Charles Clarke

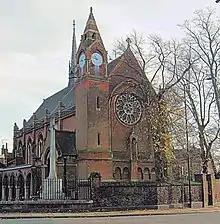
Highgate School

The son of Civil Service Permanent Secretary Sir Richard Clarke, Charles Rodway Clarke was born in London on Thursday, 21 September 1950. He attended the fee-paying Highgate School where he was Head Boy. He then studied Mathematics and Economics at King's College, Cambridge, where he also served as the president of the Cambridge Students' Union.